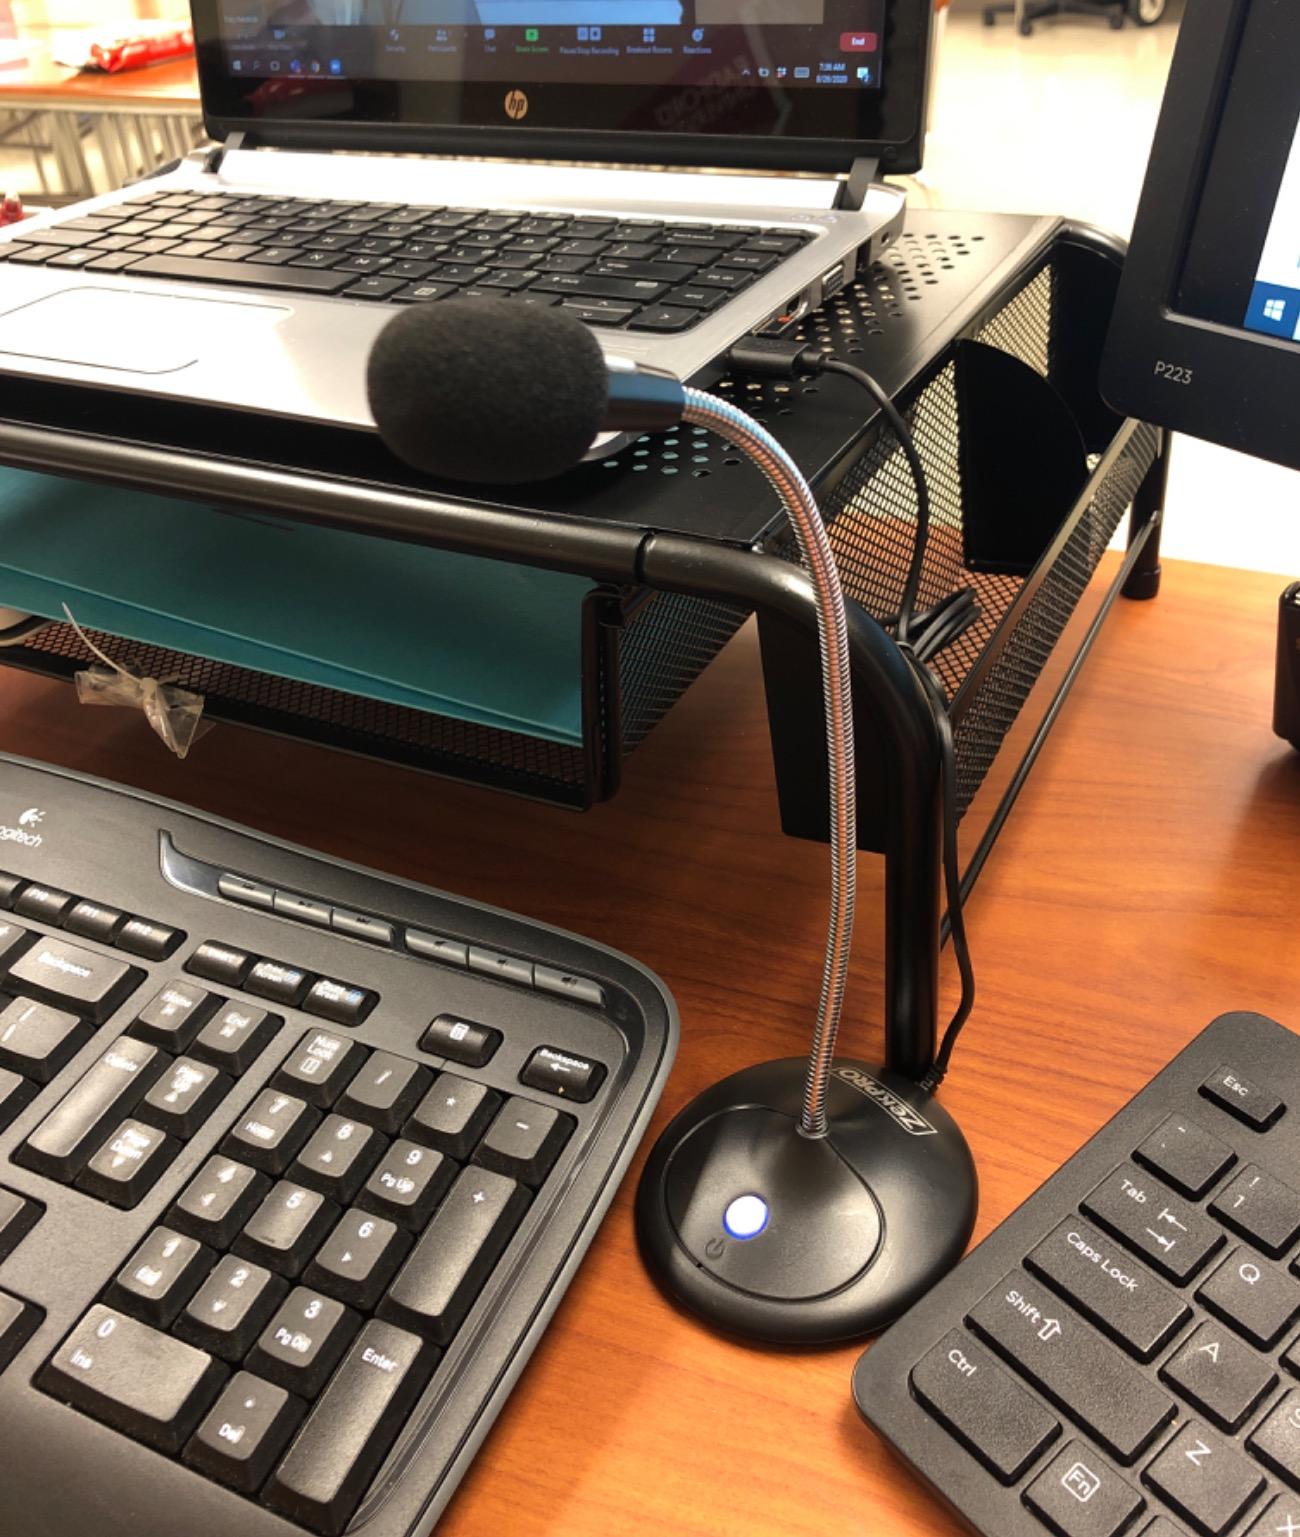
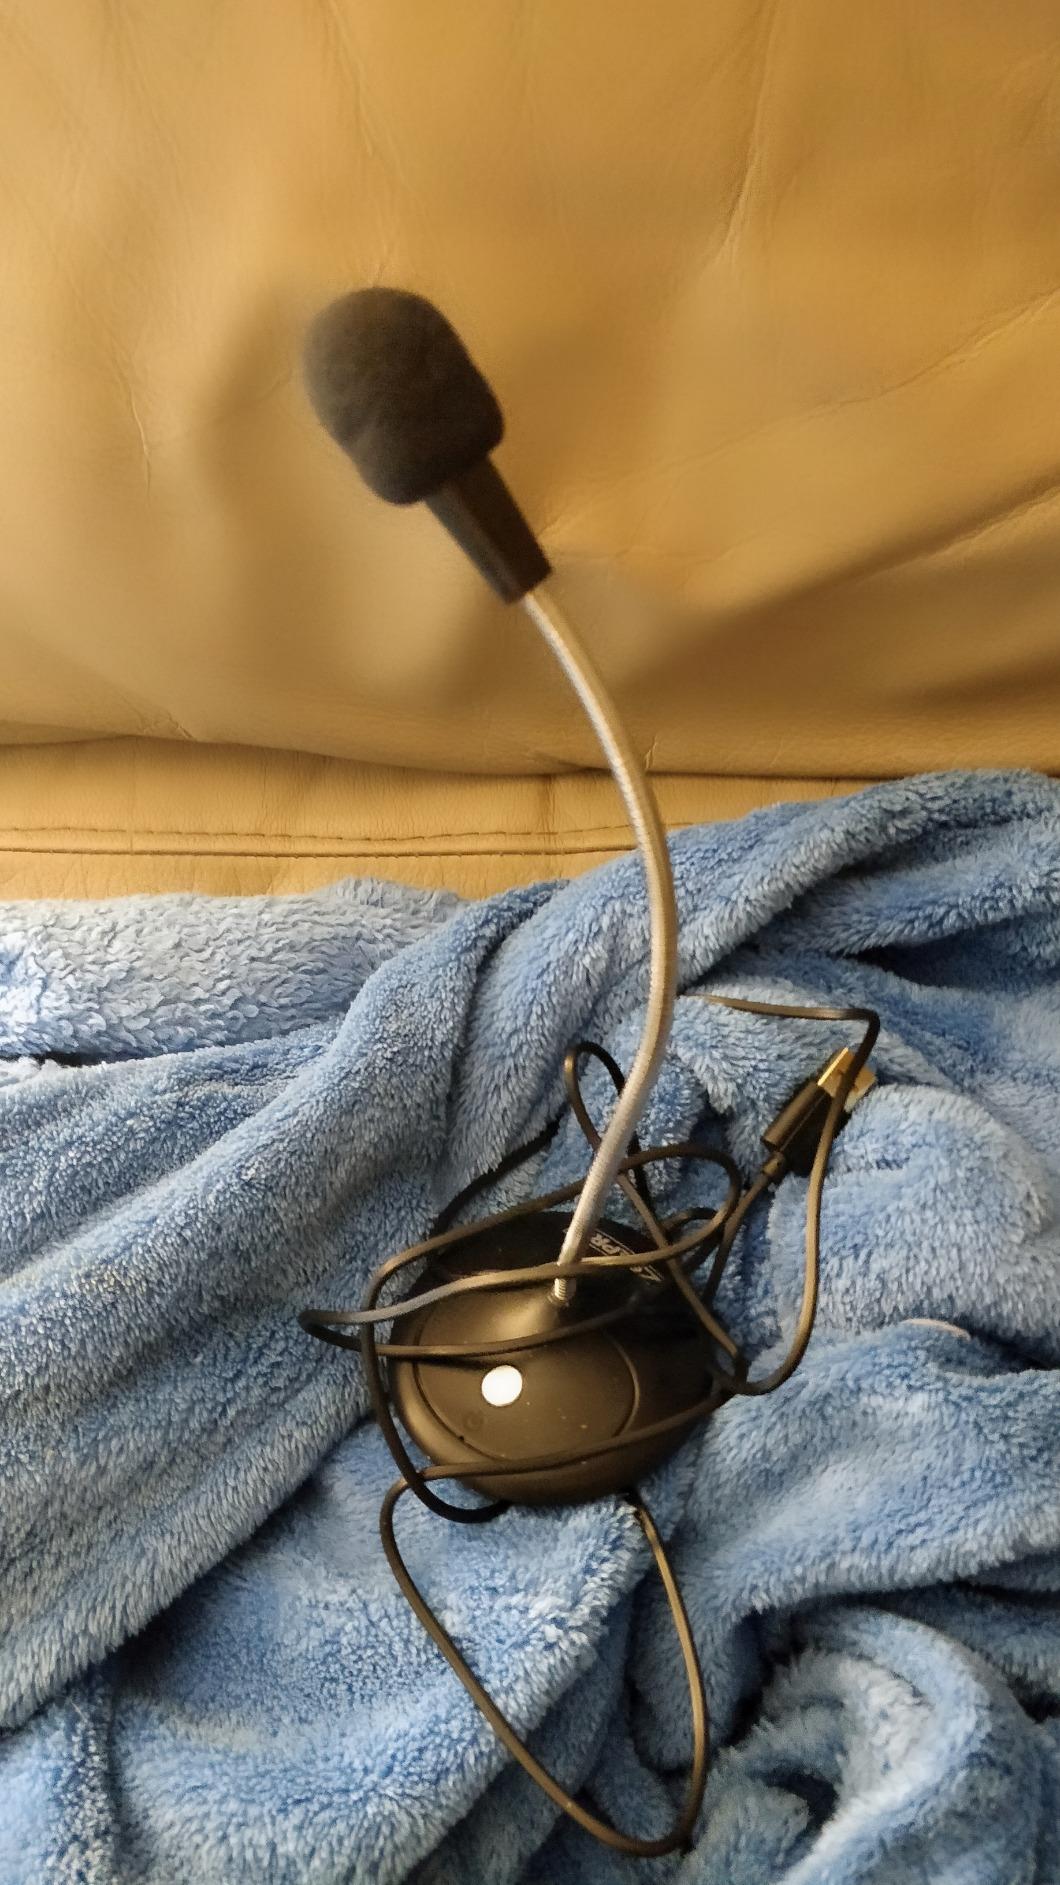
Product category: microphone
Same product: yes